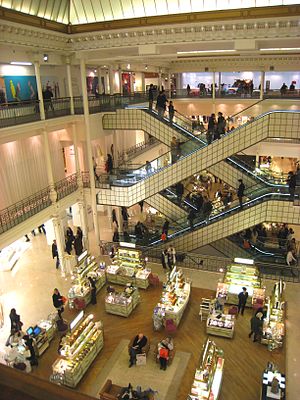
Le Bon Marché
Le Bon Marché.
Le Bon Marché er et af de mest kendte stormagasiner i 7. arrondisssement i Paris i Frankrig.